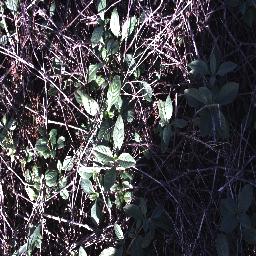
Label: negative